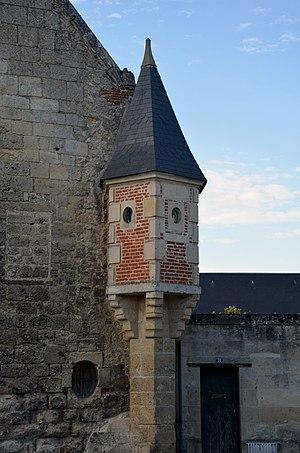
Tourelle abbaye Saint-Martin à Laon (Aisne, France) This building is inscrit au titre des Monuments Historiques. It is indexed in the Base Mérimée, a database of architectural heritage maintained by the French Ministry of Culture,
Gauthier, premier abbé de Saint-Martin de Laon, disciple de saint Norbert et fondateur régulier de l'abbaye de Parc, initia la communauté naissante de cette abbaye aux règles de l'ordre des Prémontrés jusqu'en 1132, date à laquelle il retourna en son abbaye d'origine. Il devint évêque de Laon en 1151 et mourut le 5 octobre 1155.